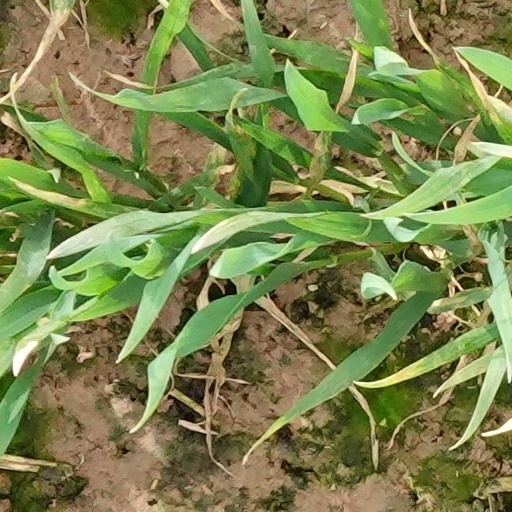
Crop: wheat